Zombie Movies: The Ultimate Guide

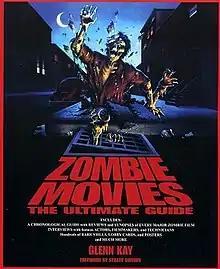

Zombie Movies: The Ultimate Guide is a 2008 non-fiction book by Glenn Kay about zombies in popular culture, primarily zombie films. It was updated in 2012 to include television episodes and more films.